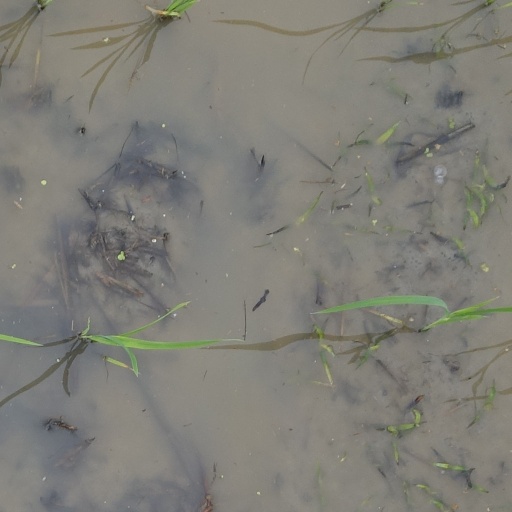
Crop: rice